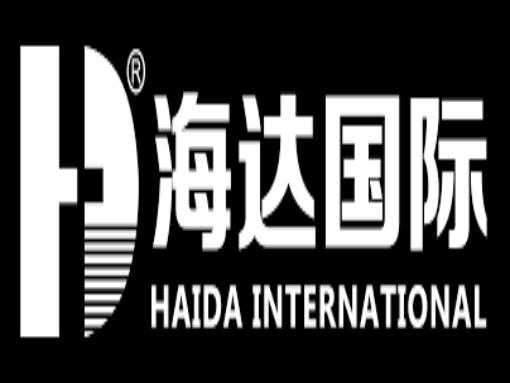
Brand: hd
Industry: Electronic